Brad Sheppard

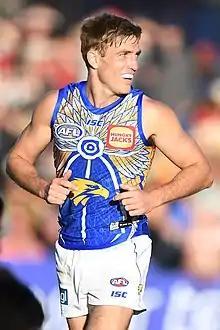
Sheppard playing for West Coast in July 2019

Bradley Sheppard (born 23 May 1991) is a former Australian rules footballer who played for the West Coast Eagles in the Australian Football League (AFL). He was selected seventh overall in the 2009 National Draft.